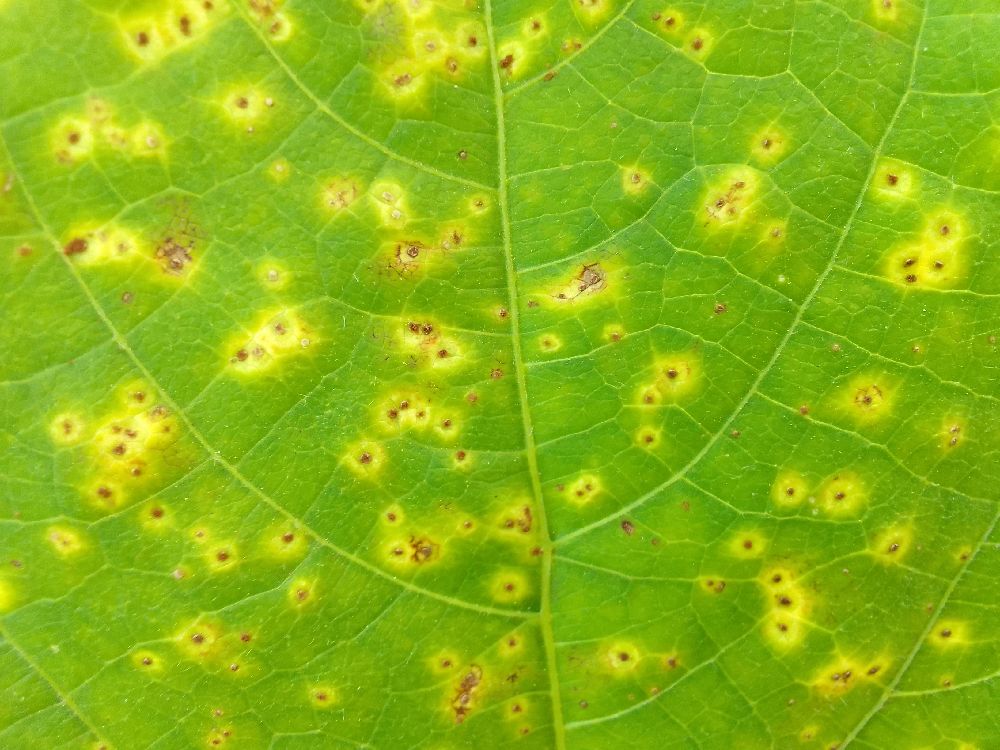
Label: rust